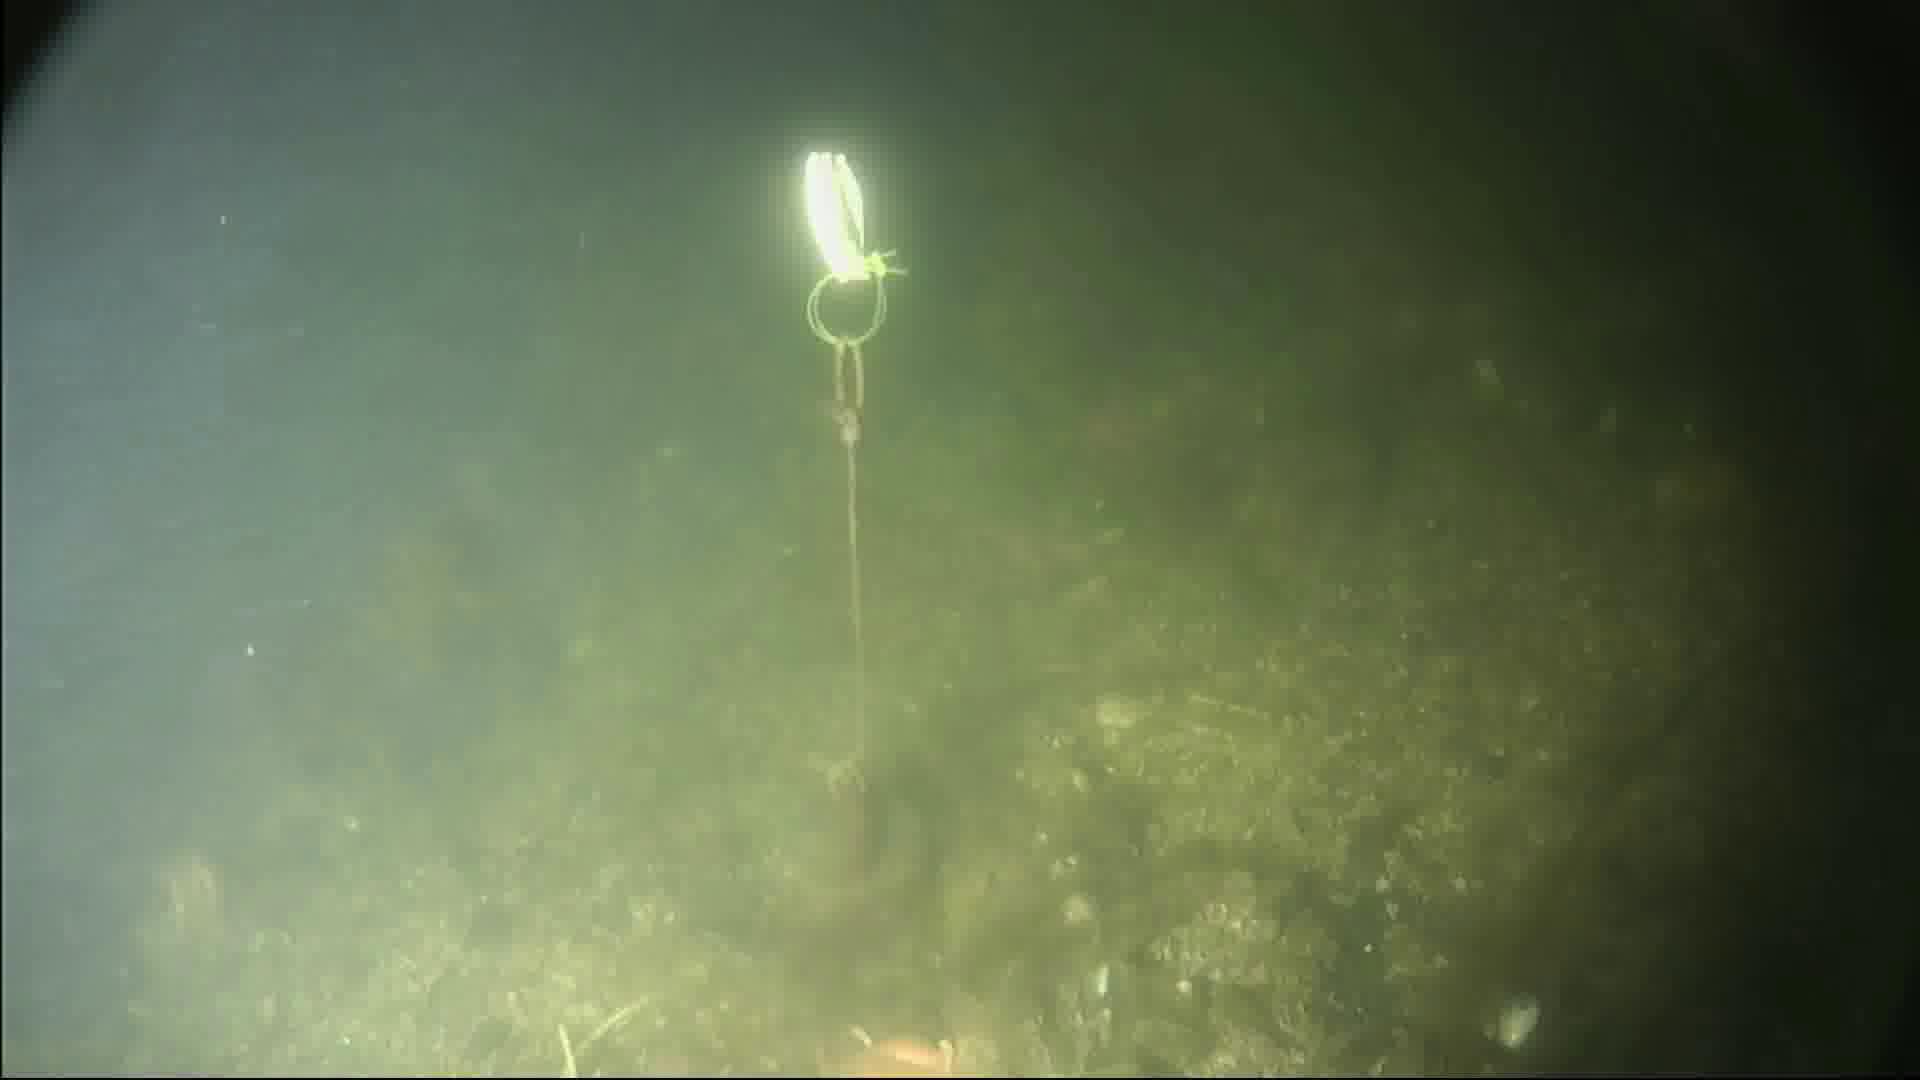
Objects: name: starfish